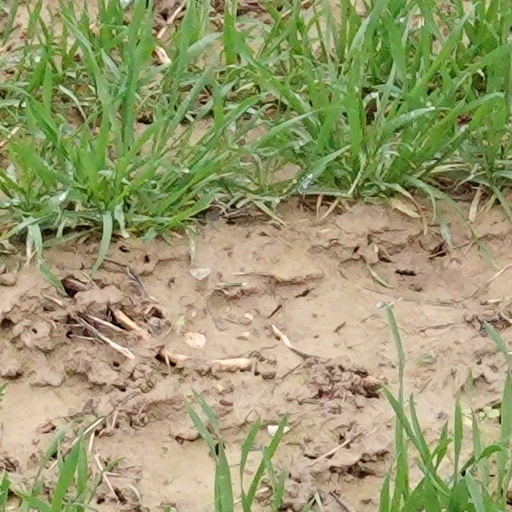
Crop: wheat